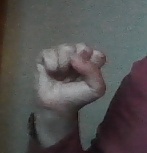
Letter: saad